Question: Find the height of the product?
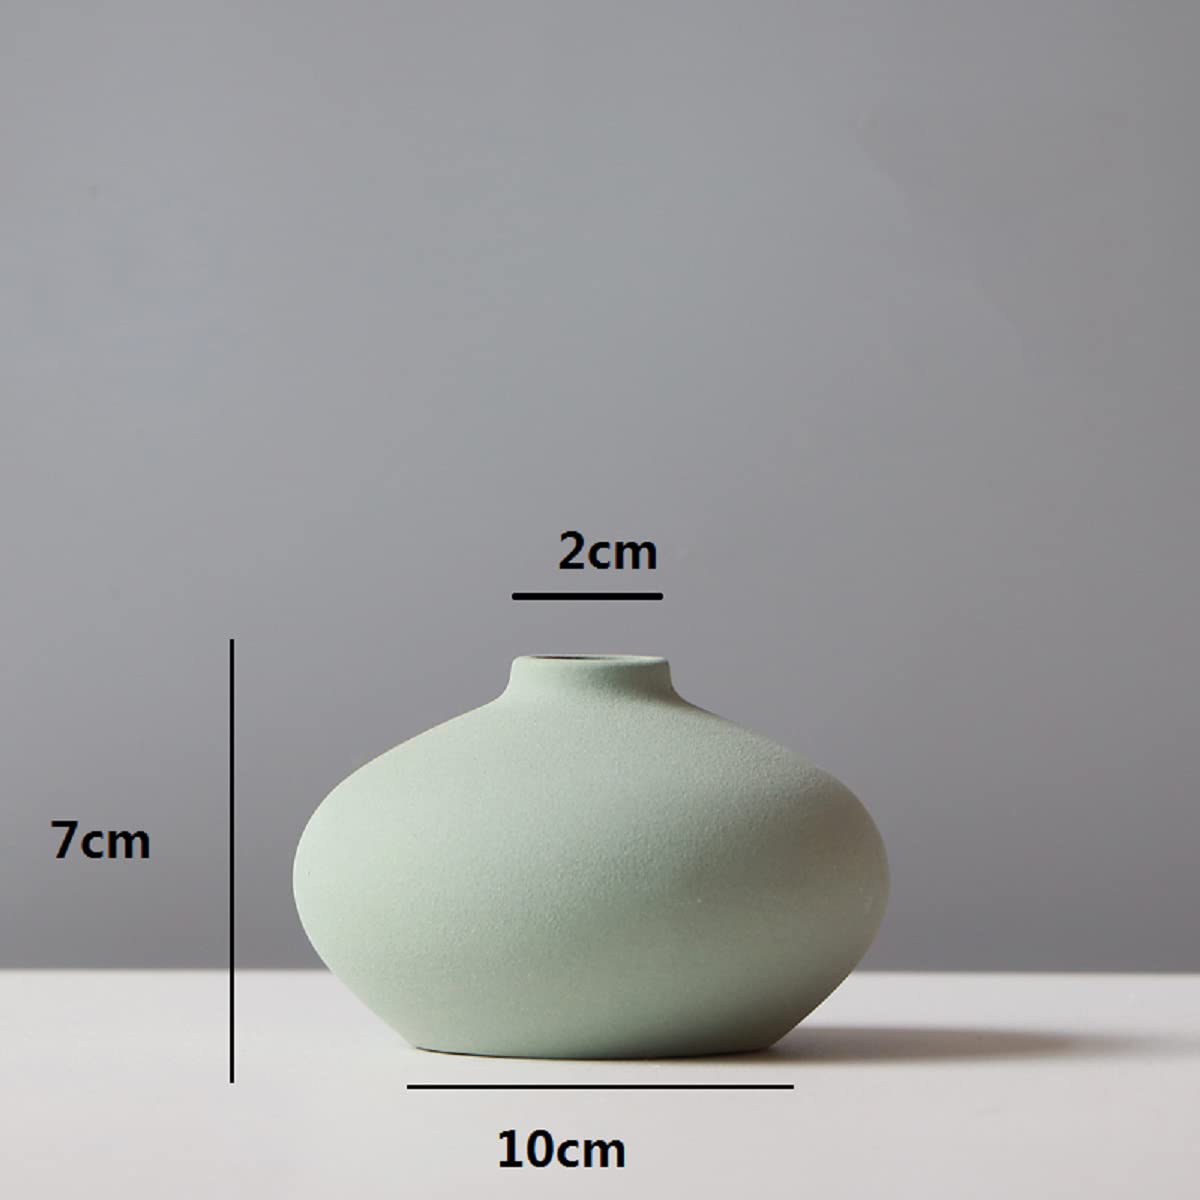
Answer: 7.0 centimetre